Clara Zetkin

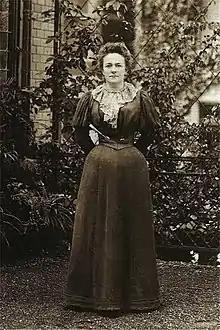
Zetkin during a congress in Zürich in 1897

Because of the ban placed on socialist activity in Germany by Otto von Bismarck in 1878, Zetkin left for Zürich in 1882 and then went into exile in Paris, where she studied to be a journalist and a translator. During her time in Paris, she played an important role in the foundation of the Socialist International group. She also adopted the name of her lover, the Russian-Jewish , a devoted Marxist, with whom she had two sons, Maxim and Konstantin (known as Kostja). Ossip Zetkin became severely ill in early 1889 and died in June of that year. After the loss of her lover, Zetkin moved to Stuttgart with her children. She was married to artist Georg Friedrich Zundel, who was eighteen years her junior, from 1899 to 1928.